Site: brandenburg
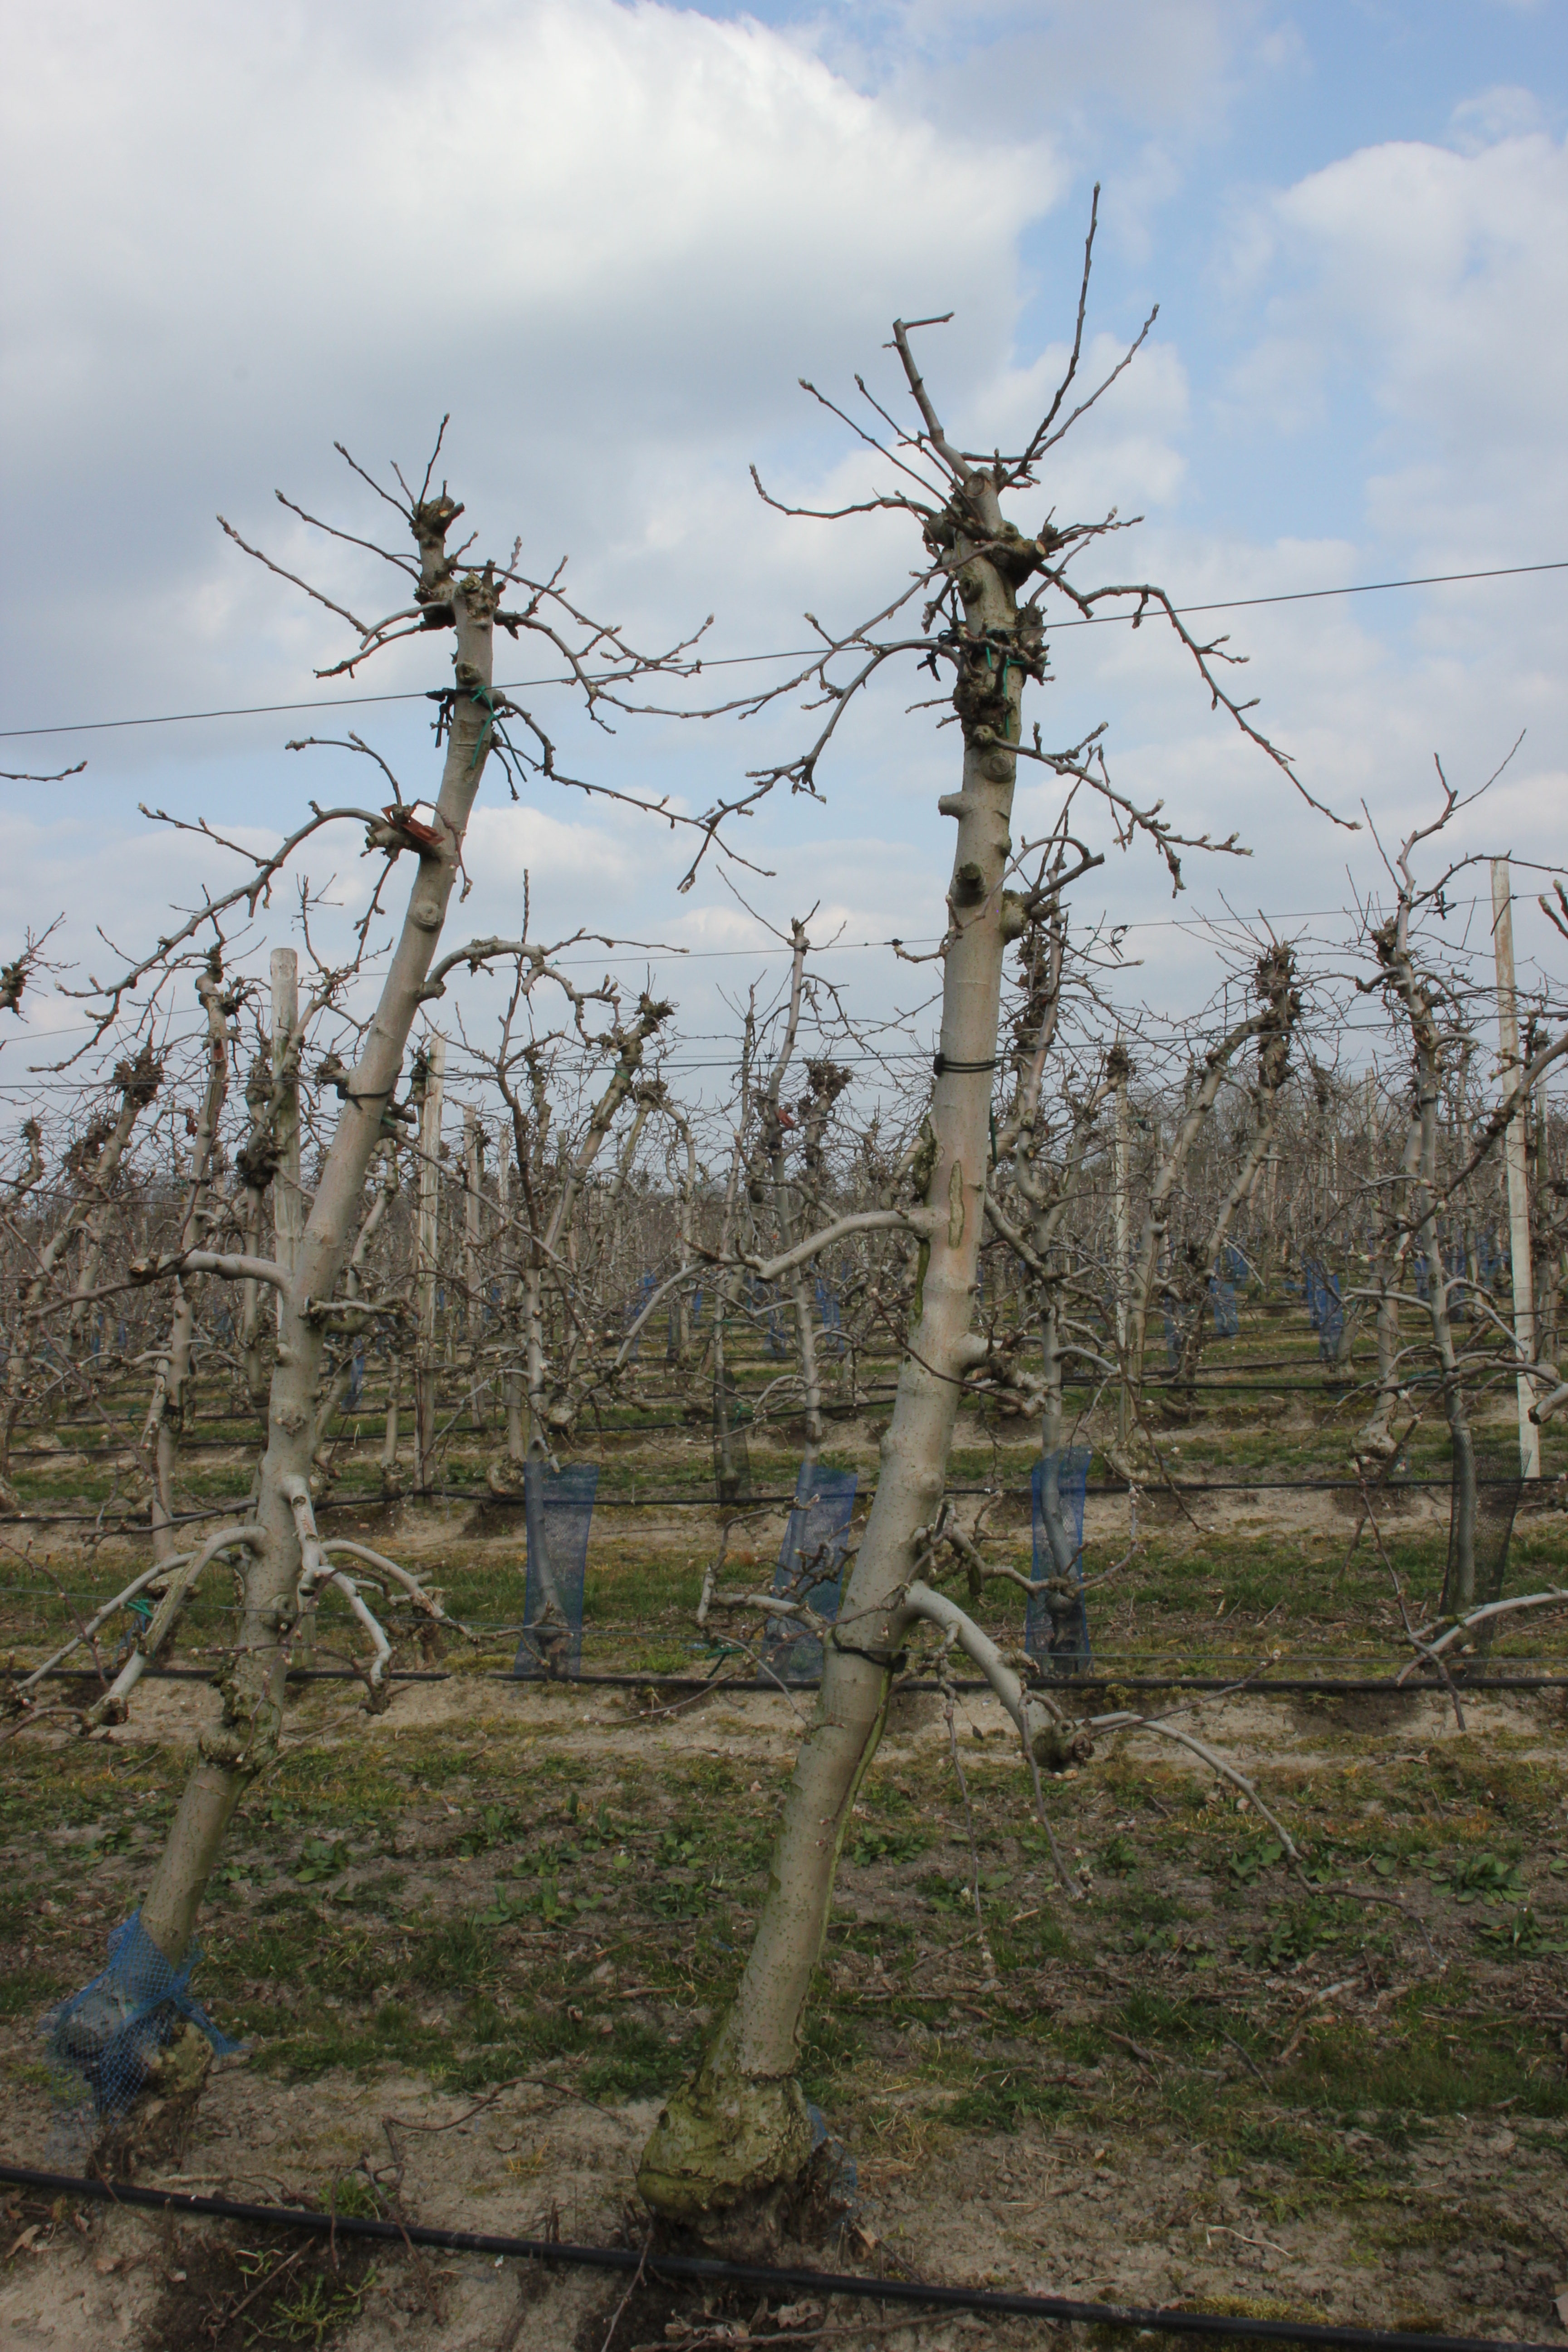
Growth stage (BBCH 03): Bud development